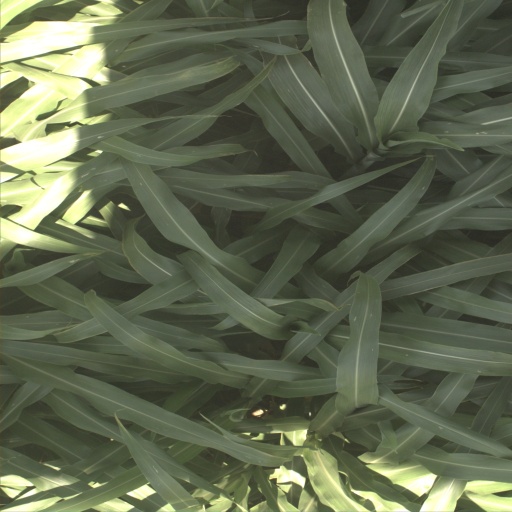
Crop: sorghum